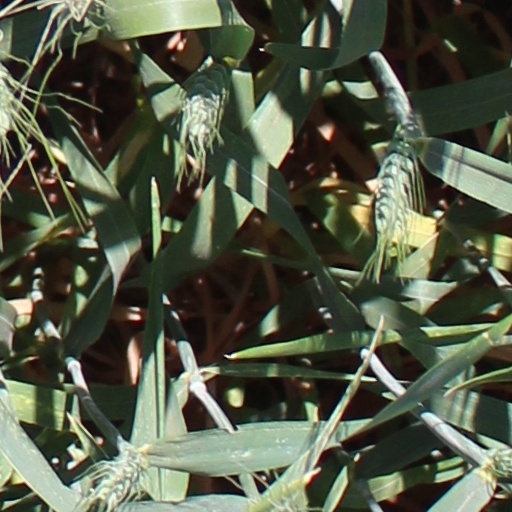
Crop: wheat